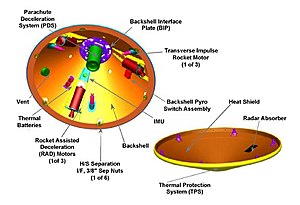
Mars Exploration Rovers / Rumfartøjernes design
Mars Exploration Rovers var to NASA fartøjer til ubemandede rummissioner. Projektet omfattede to robotter der kørte rundt på planeten Mars: